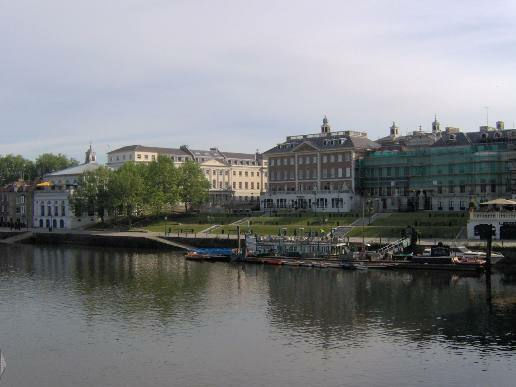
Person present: No